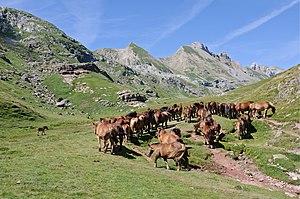
Troupeau de chevaux à l'estive dans les Pyrénées, près du lac d'Estaens.
Le sentier de grande randonnée 11 espagnol traverse la chaîne des Pyrénées reliant l'océan Atlantique à la mer Méditerranée. Contrairement au sentier GR 10 qui est situé côté français des Pyrénées, le GR 11 est au Sud, en Espagne. Le GR 11 mène le marcheur à travers des sites d'exception et lui permet de découvrir des cultures diverses tout au long de son parcours. Le GR 11 est également moins enneigé habituellement que le GR 10.